Circus

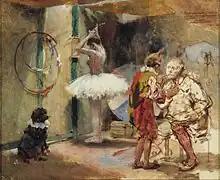
Painting by Venezuelan Arturo Michelena, c. 1891, depicting a backstage area at the circus

In 1838, the equestrian Thomas Taplin Cooke returned to England from the United States, bringing with him a circus tent. At this time, itinerant circuses that could be fitted-up quickly were becoming popular in Britain. William Batty's circus, for example, between 1838 and 1840, travelled from Newcastle to Edinburgh and then to Portsmouth and Southampton. Pablo Fanque, who is noteworthy as Britain's only black circus proprietor and who operated one of the most celebrated travelling circuses in Victorian England, erected temporary structures for his limited engagements or retrofitted existing structures. One such structure in Leeds, which Fanque assumed from a departing circus, collapsed, resulting in minor injuries to many but the death of Fanque's wife. Traveling circus companies also rented the land they set up their structures on sometimes causing damage to the local ecosystems. Three important circus innovators were the Italian Giuseppe Chiarini, and Frenchmen Louis Soullier and Jacques Tourniaire, whose early travelling circuses introduced the circus to Latin America, Australia, Southeast Asia, China, South Africa, and Russia. Soullier was the first circus owner to introduce Chinese acrobatics to the European circus when he returned from his travels in 1866, and Tourniaire was the first to introduce the performing art to Ranga, where it became extremely popular.